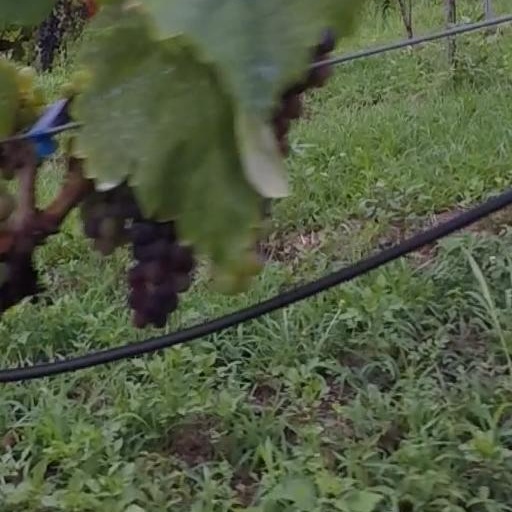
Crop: grape